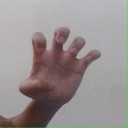
अक्षर: झ